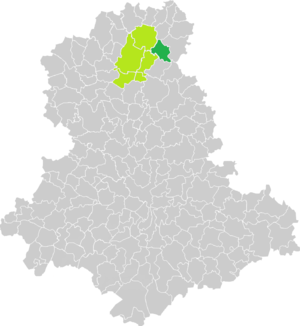
Carte de situation de la commune de Saint-Hilaire-la-Treille (en vert foncé) dans le votre Canton (en vert clair) sur une carte des communes de la Haute-Vienne
Saint-Hilaire-la-Treille est une commune française située dans le département de la Haute-Vienne, dans la région historique de la Basse Marche, dans la région Nouvelle-Aquitaine. Ses habitants sont les Treilhilairois.